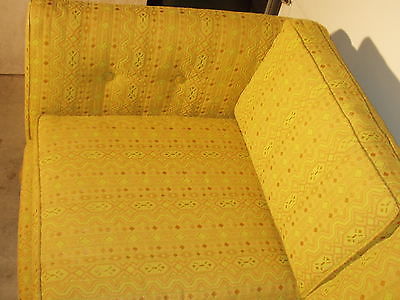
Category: sofa